Russell Howard

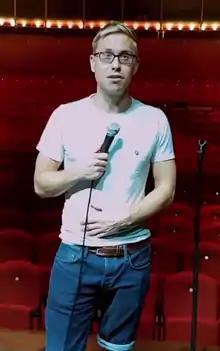
Howard at the QPAC Theatre in 2017

Russell Joseph Howard (born 23 March 1980) is an English comedian, television presenter, radio presenter and actor. He has hosted his own television shows, "Russell Howard's Good News" and "The Russell Howard Hour", and appeared on the topical panel TV show "Mock the Week". He won "Best Compère" at the 2006 Chortle Awards and was nominated for an Edinburgh Comedy Award for his 2006 Aberdeen Festival Fringe show. Howard has cited comedians Lee Evans, Richard Pryor, and Frank Skinner as influences.